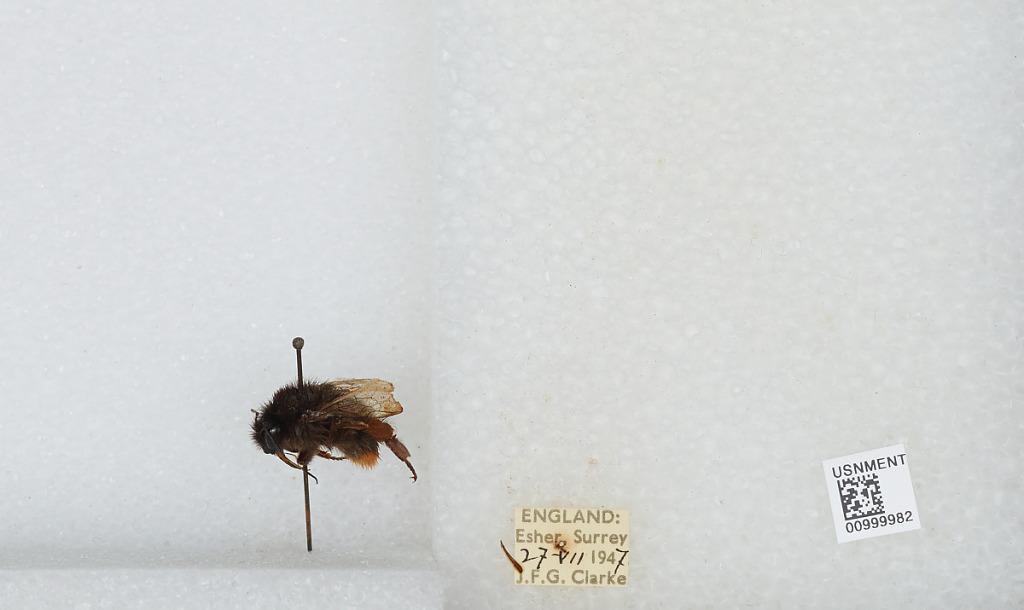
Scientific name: Bombus (Melanobombus) lapidarius lapidarius (Linnaeus)
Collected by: J. Clarke
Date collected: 1947-8-27
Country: United Kingdom
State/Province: England
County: Surrey
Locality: Esher
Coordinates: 51.3692, -0.365